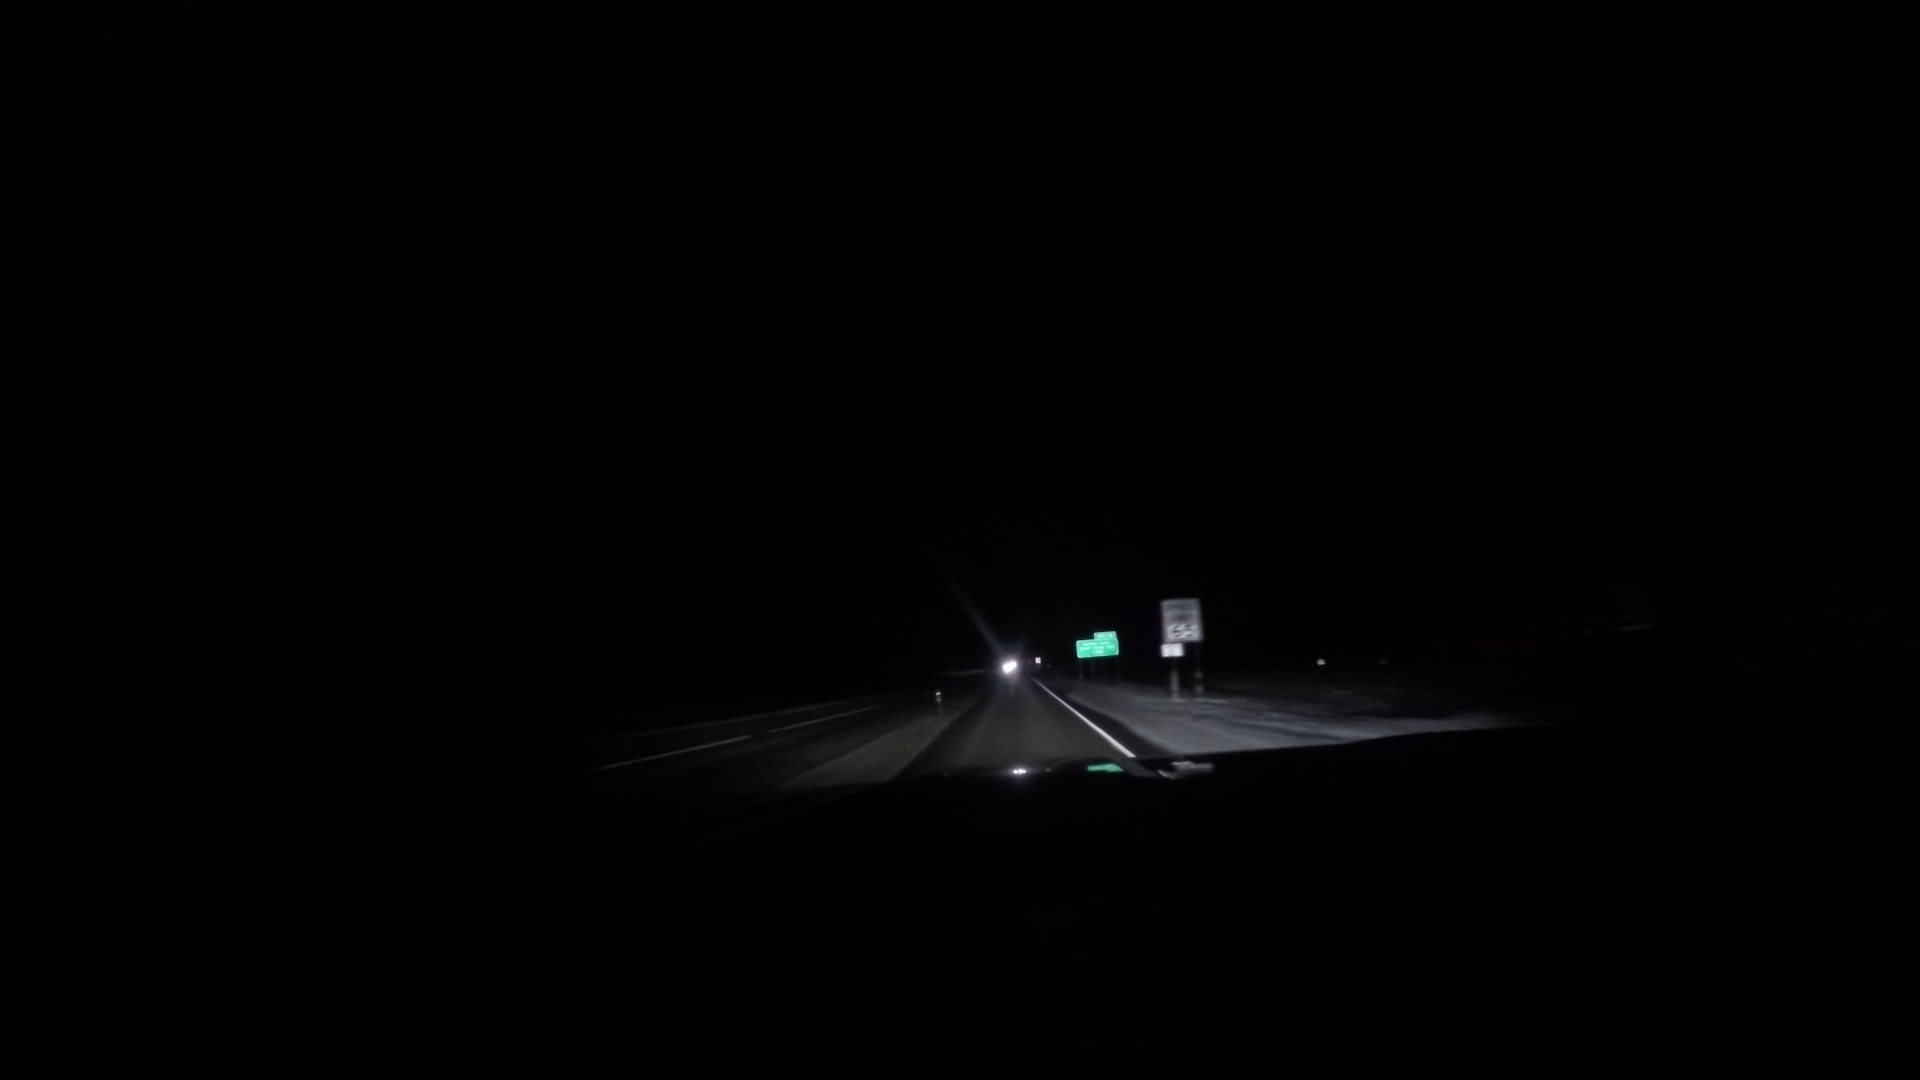
Speed limit sign label: mph65